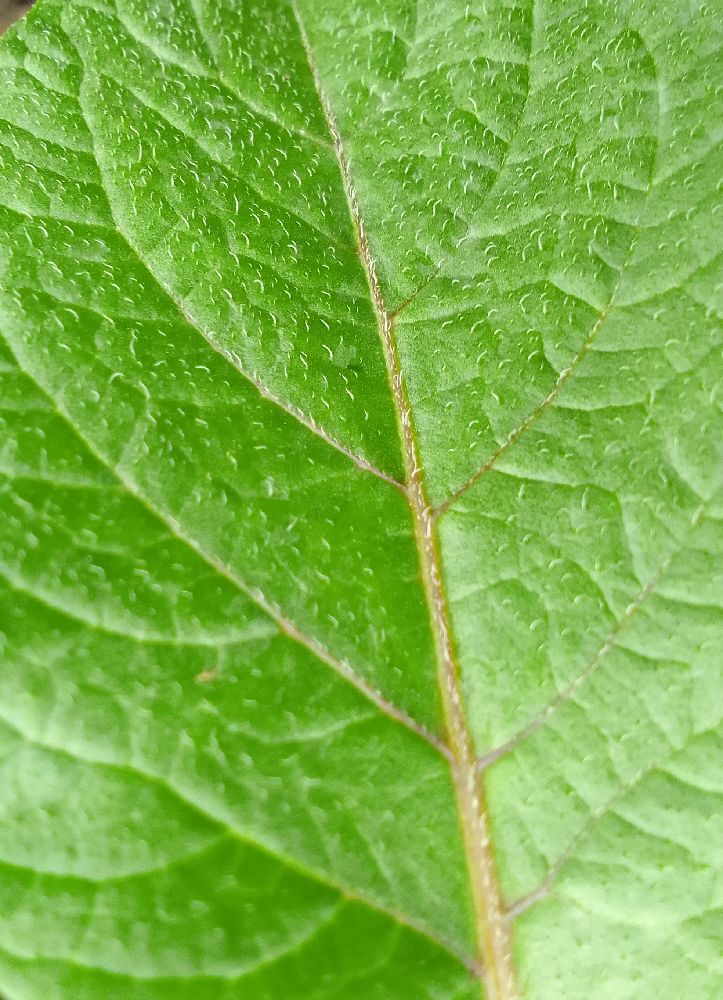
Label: Healthy